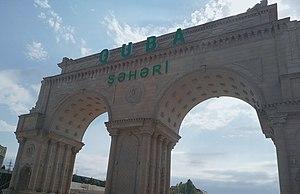
La région de Quba est une unité administrative du nord-est de l'Azerbaïdjan. Son centre administratif est la ville de Quba.
Quba est une ville du nord-est de l'Azerbaïdjan. C'est le chef lieu de la région de Quba.